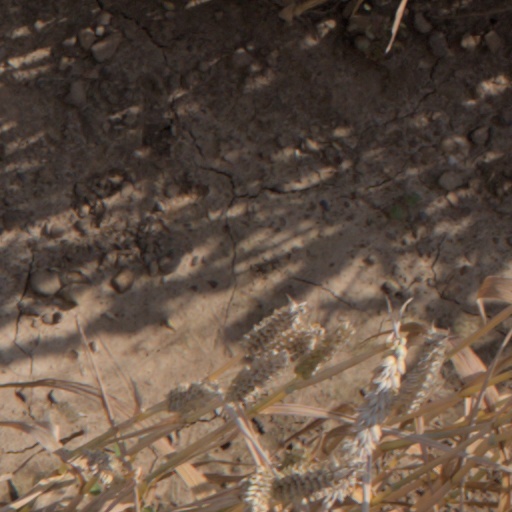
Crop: wheat